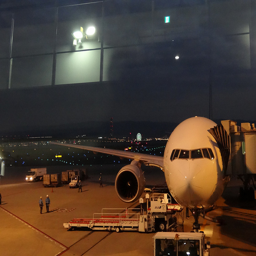
Few workers walking next to plane posted at the gate
a big airplane parked outside on the runway
Two men are standing on air field next to an airplane.
An airport field with a plane being boarded.
A large commercial airplane parked outside a window